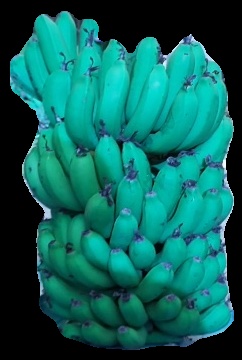
Variety: pachbale
Grade: grade2